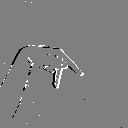
ASL letter: p